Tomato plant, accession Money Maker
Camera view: vertical (180 deg); turntable rotation: 90 degrees
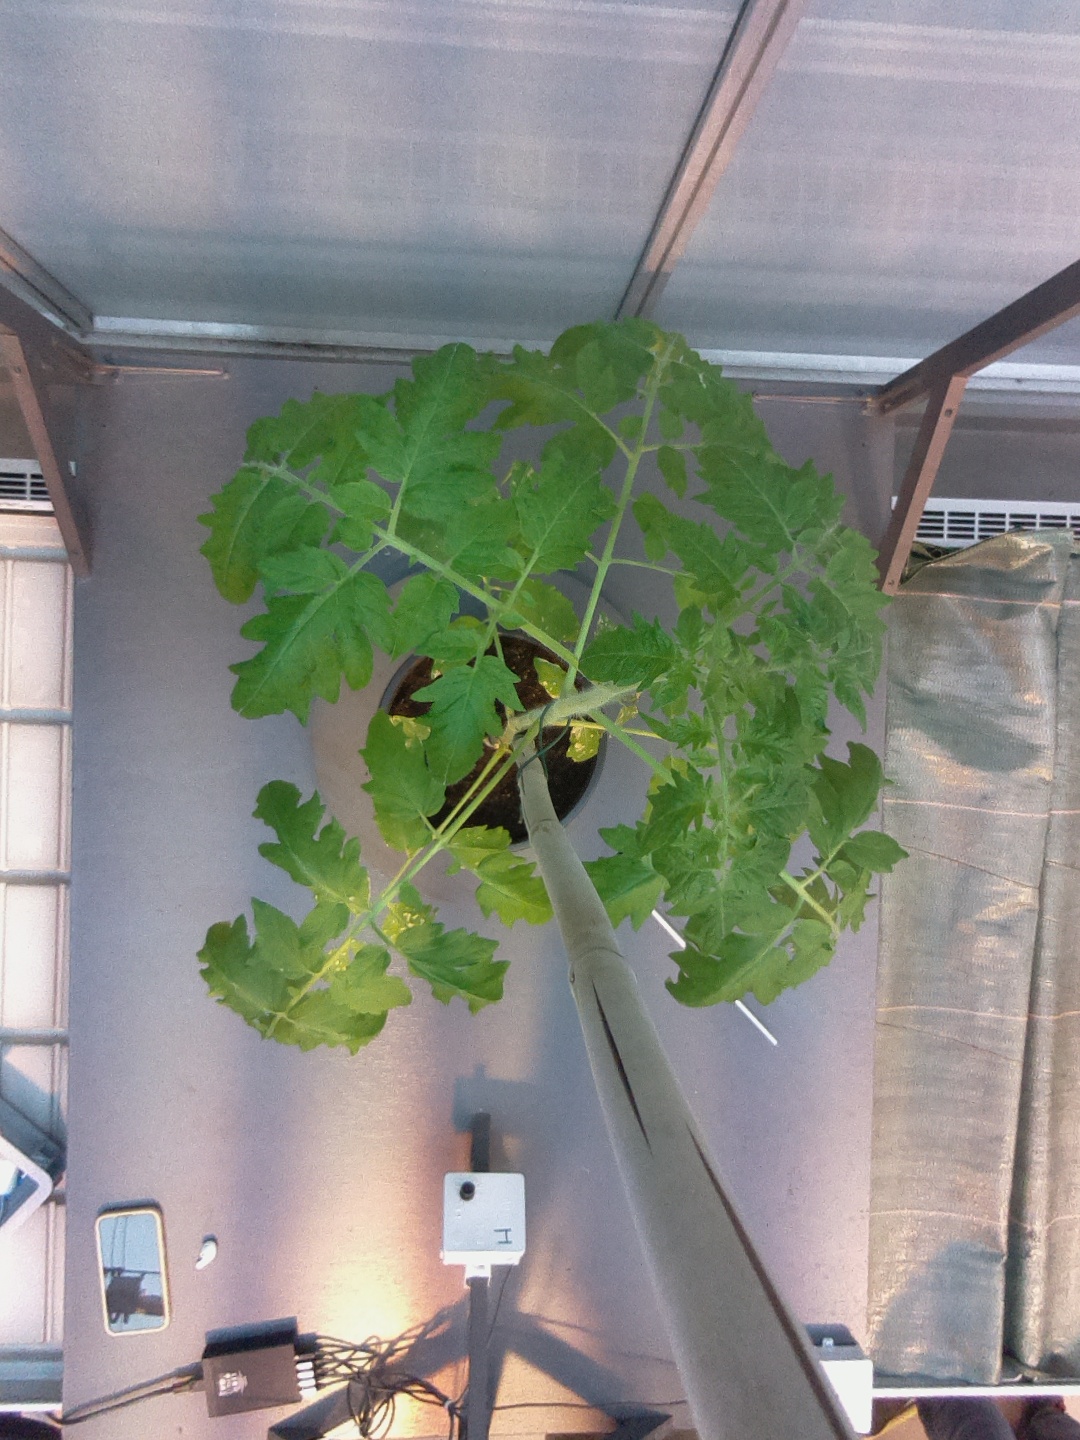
BBCH growth stage 54: 4 inflorescences visible